Describe the emotion expressed in this image:  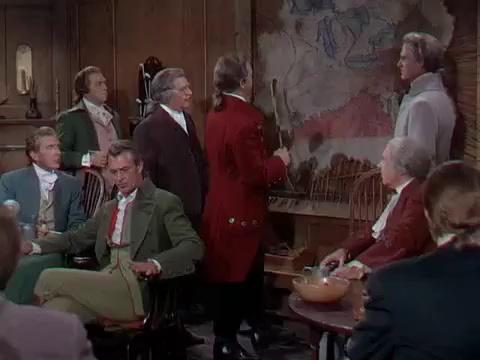
This person displays Fear, valence and arousal with low intensity.